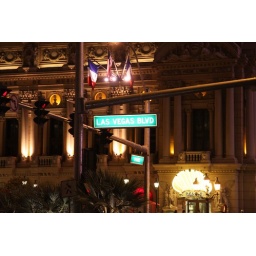
Blvd street sign in front of Paris Casino